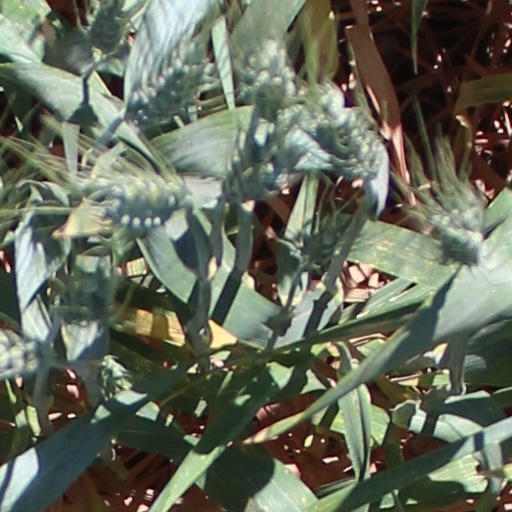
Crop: wheat